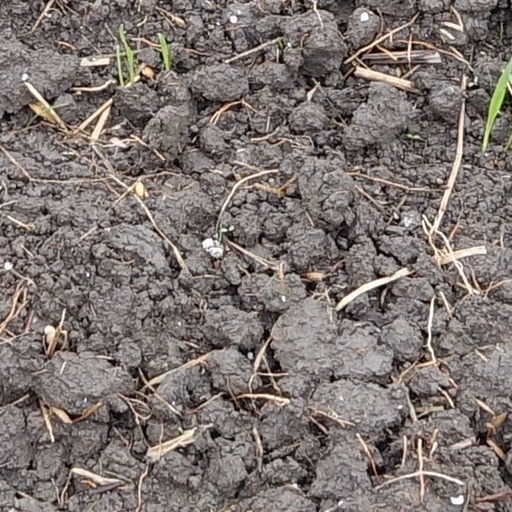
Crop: wheat